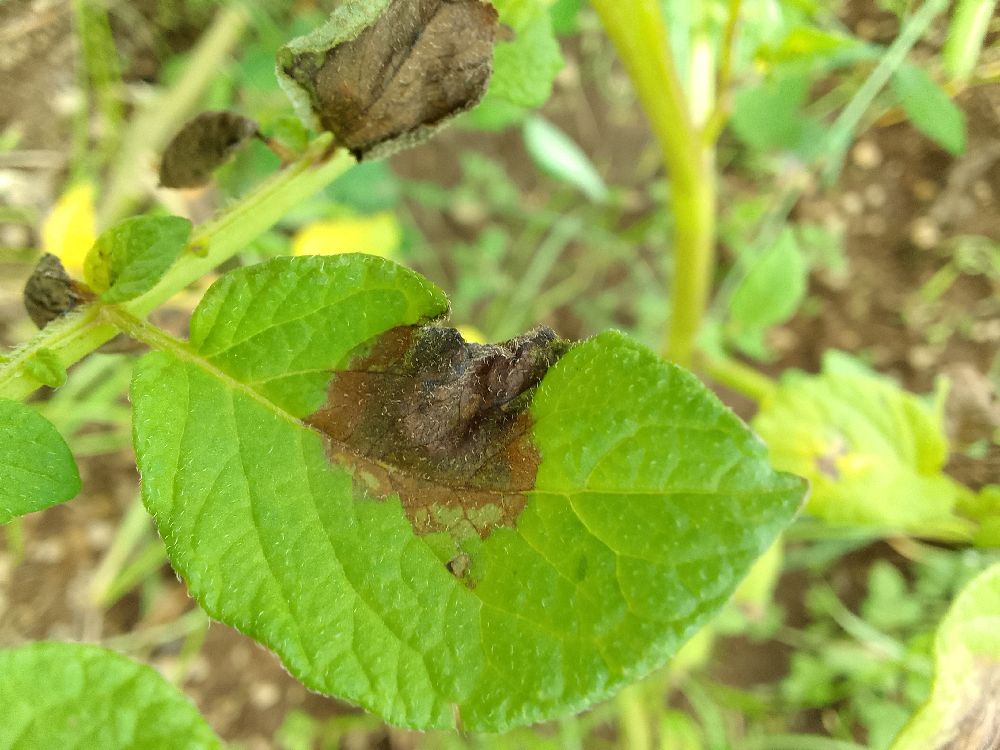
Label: Late blight